Taurignan-Vieux

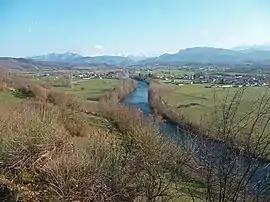
The Rocher de Roquelaure in Taurignan-Vieux

Taurignan-Vieux is a commune in the Ariège department in southwestern France.